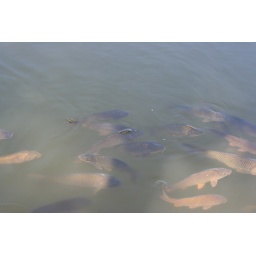
fish in the water